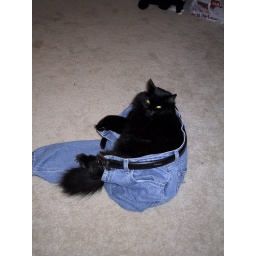
001019_001-Chilly in the pants bed